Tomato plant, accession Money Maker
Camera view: vertical (180 deg); turntable rotation: 270 degrees
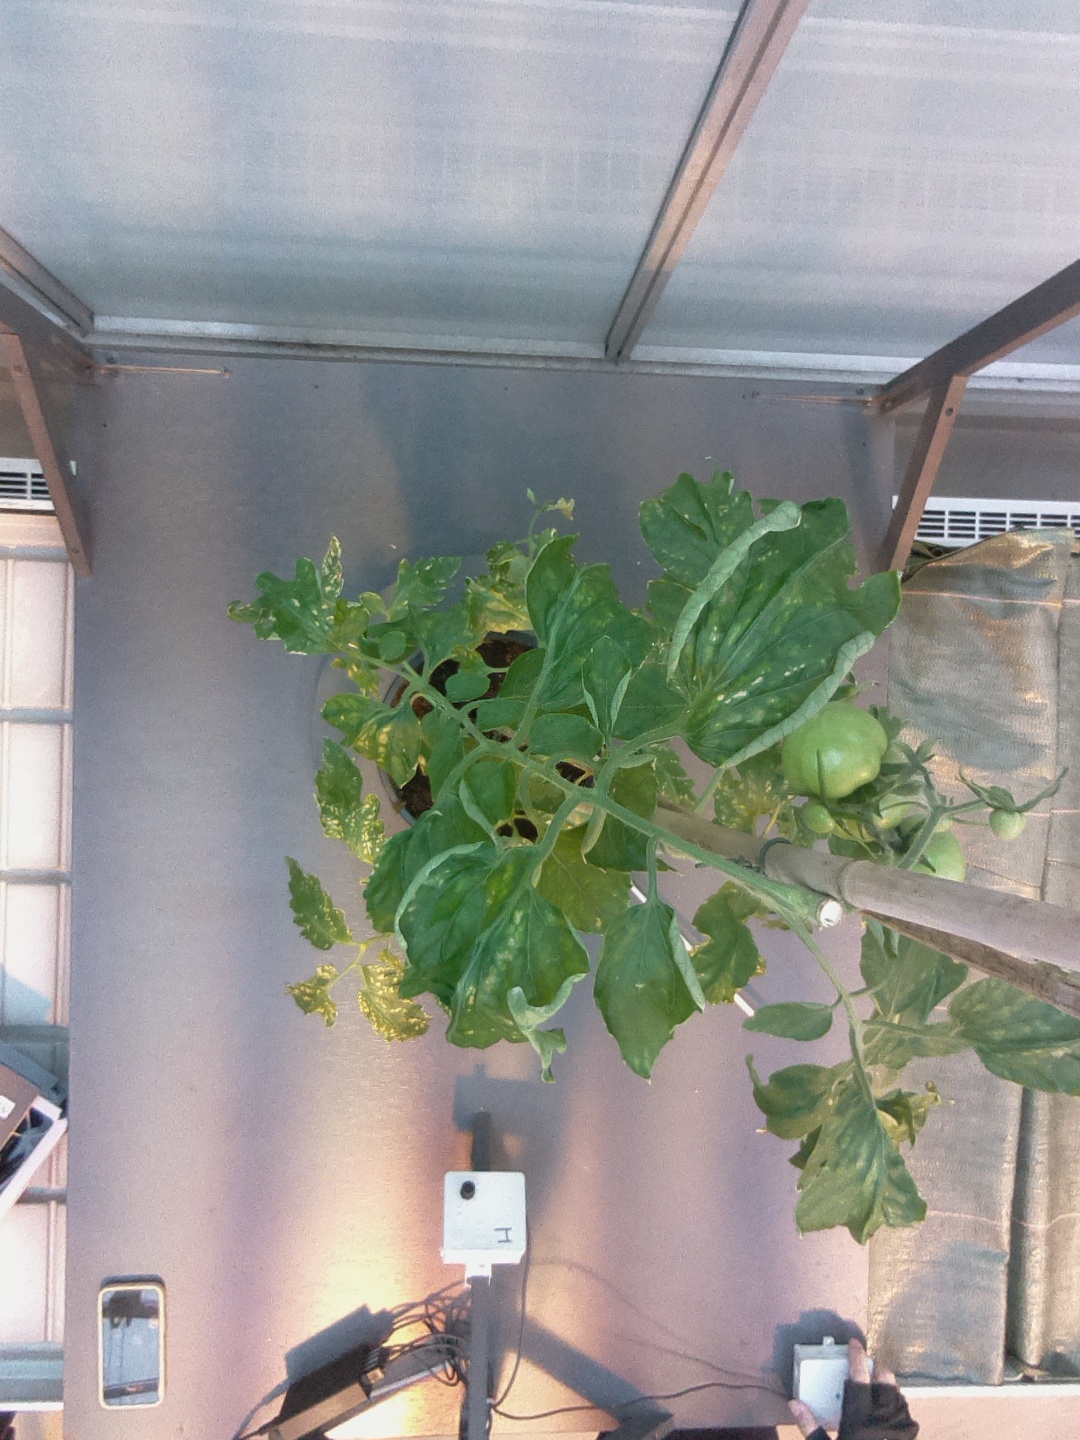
BBCH growth stage 74: 40%-50% of final fruit size